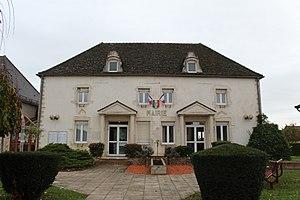
Mairie d'Épervans.
Épervans est une commune française située dans le département de Saône-et-Loire en région Bourgogne-Franche-Comté.